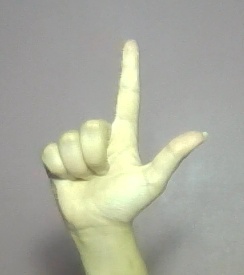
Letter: laam